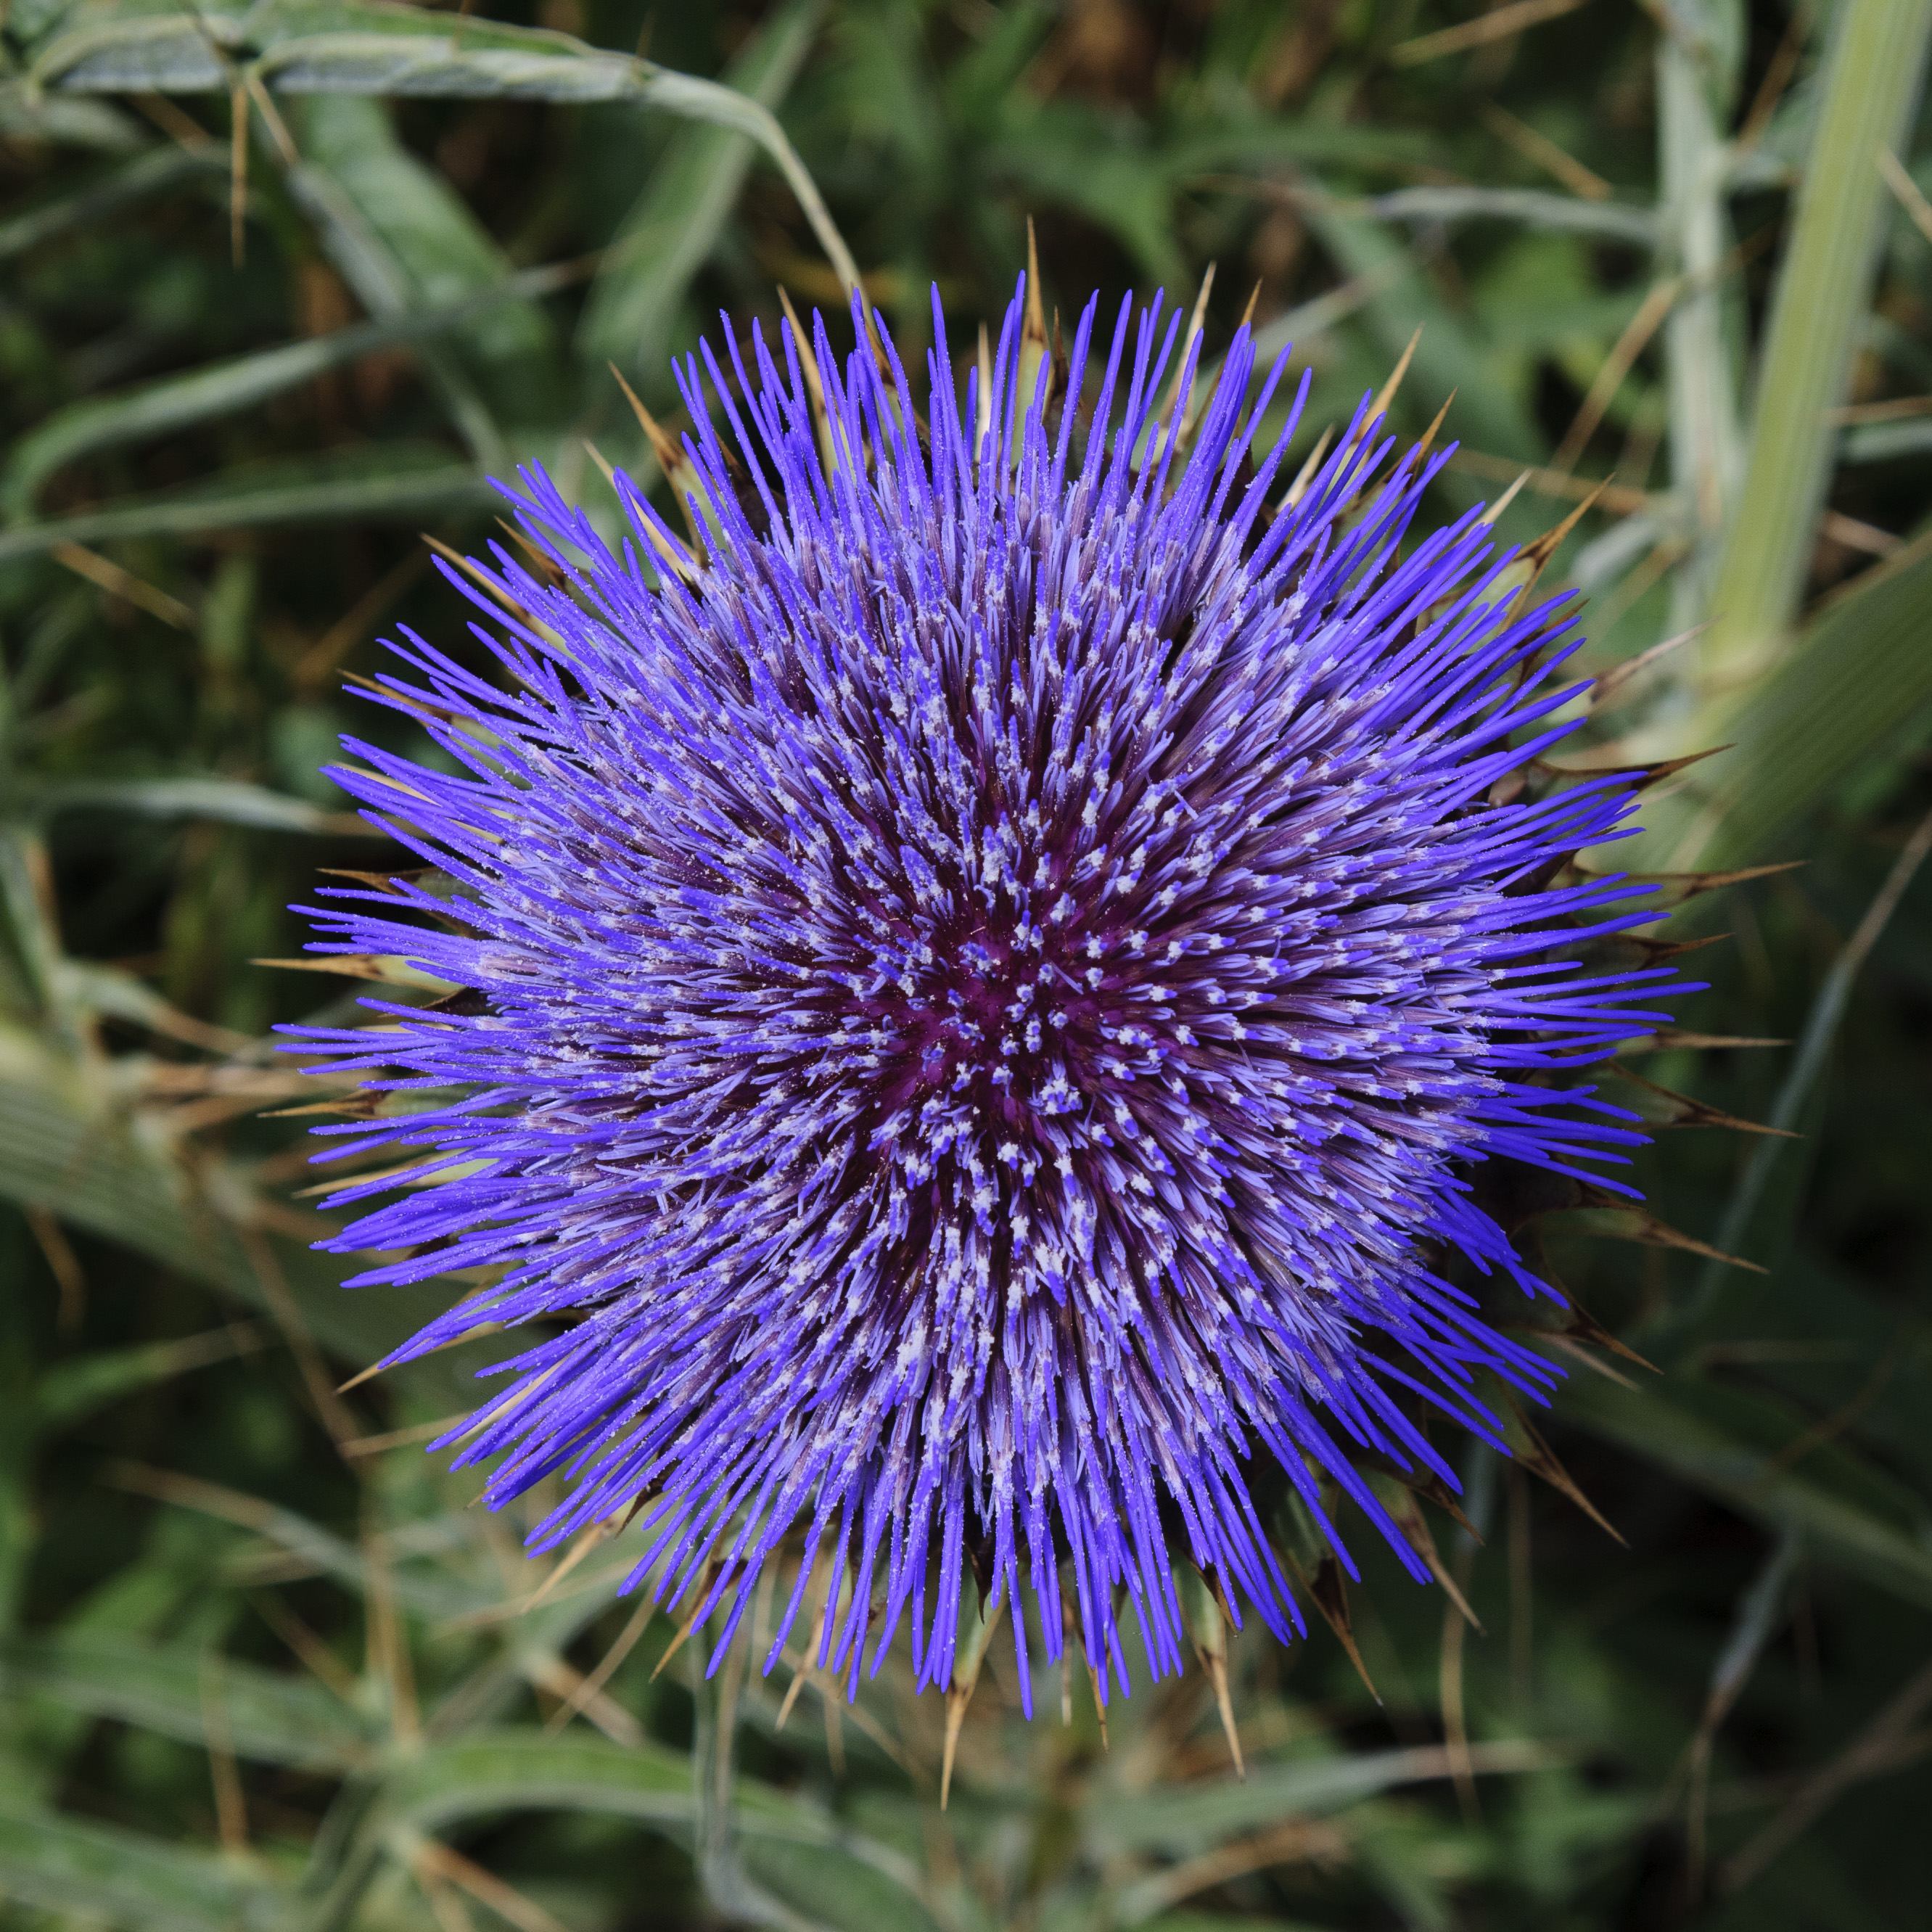
nature, plant, flower, petal, botany, nikon, flora, chile, wildflower, close up, thistle, d300, macro photography, flowering plant, daisy family, silybum, plant stem, land plant, artichoke thistle